History of public health in New York City

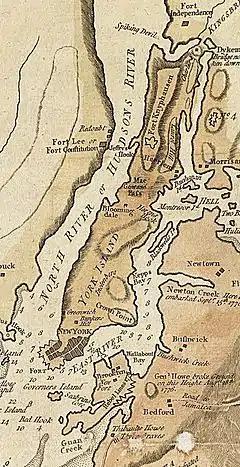
British army map of Manhattan in 1781

Before 1775, New York city was a relatively clean and healthy town. In the Dutch era before 1680s, cleanliness was a very high priority. By 1700 the need to help business had become an equal priority.